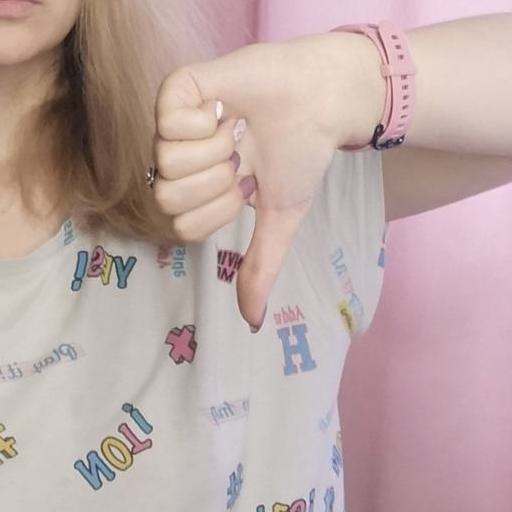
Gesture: dislike